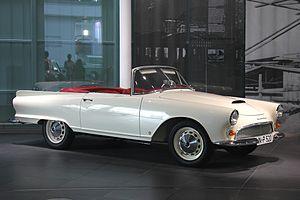
L'Auto Union 1000 SP est une version GT 2+2 des voitures Auto Union 1000 du constructeur automobile allemand Auto Union. Présentée au salon de l'automobile de Francfort 1957, elle est fabriquée à 6650 exemplaires jusqu'en 1965.